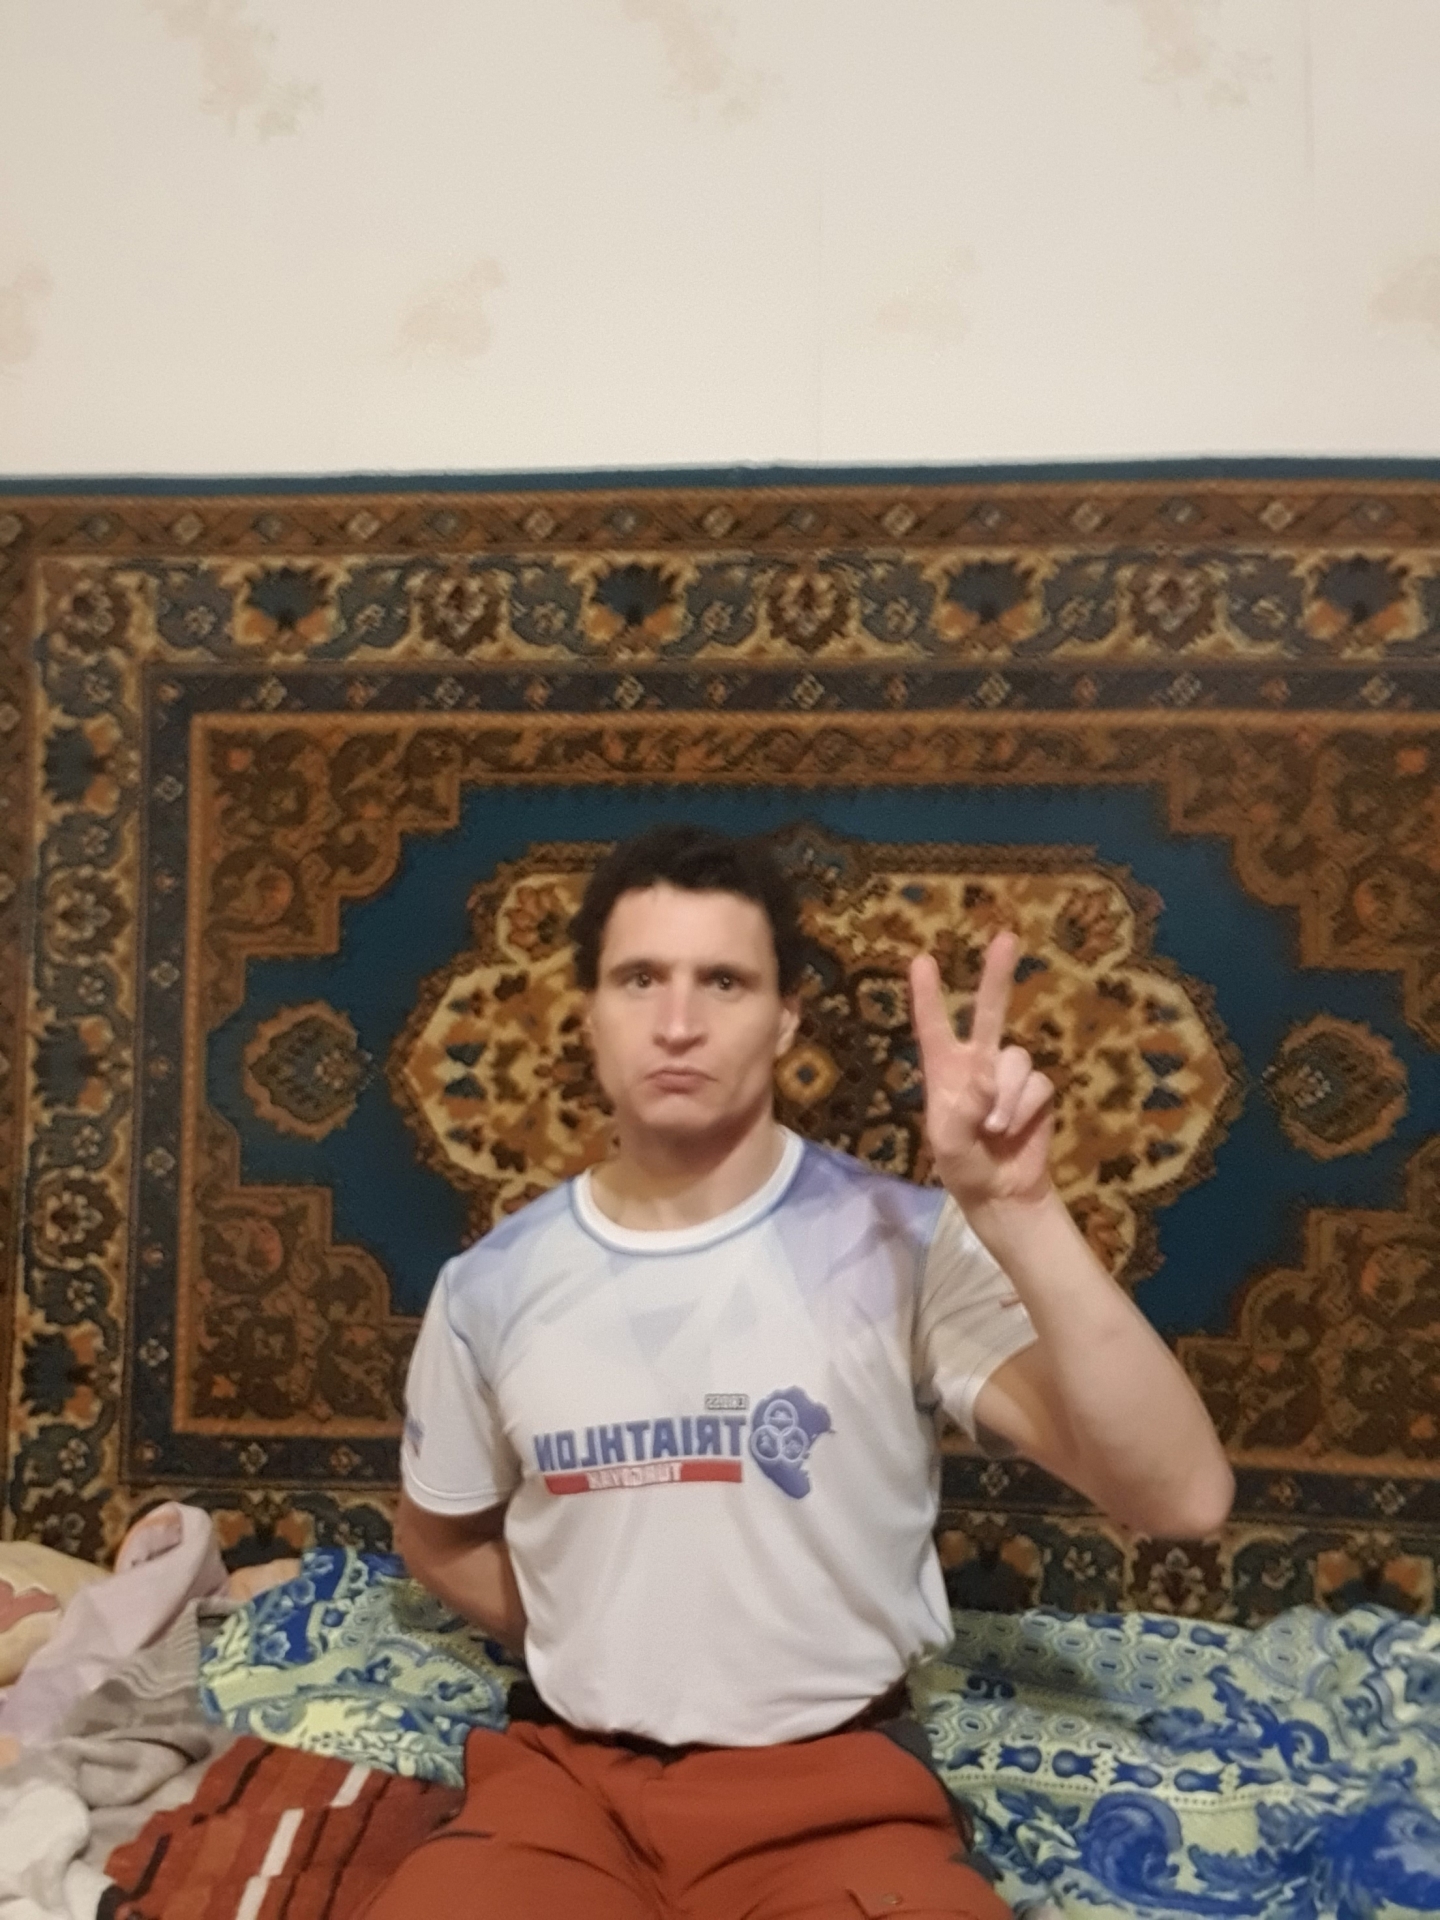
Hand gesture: peace